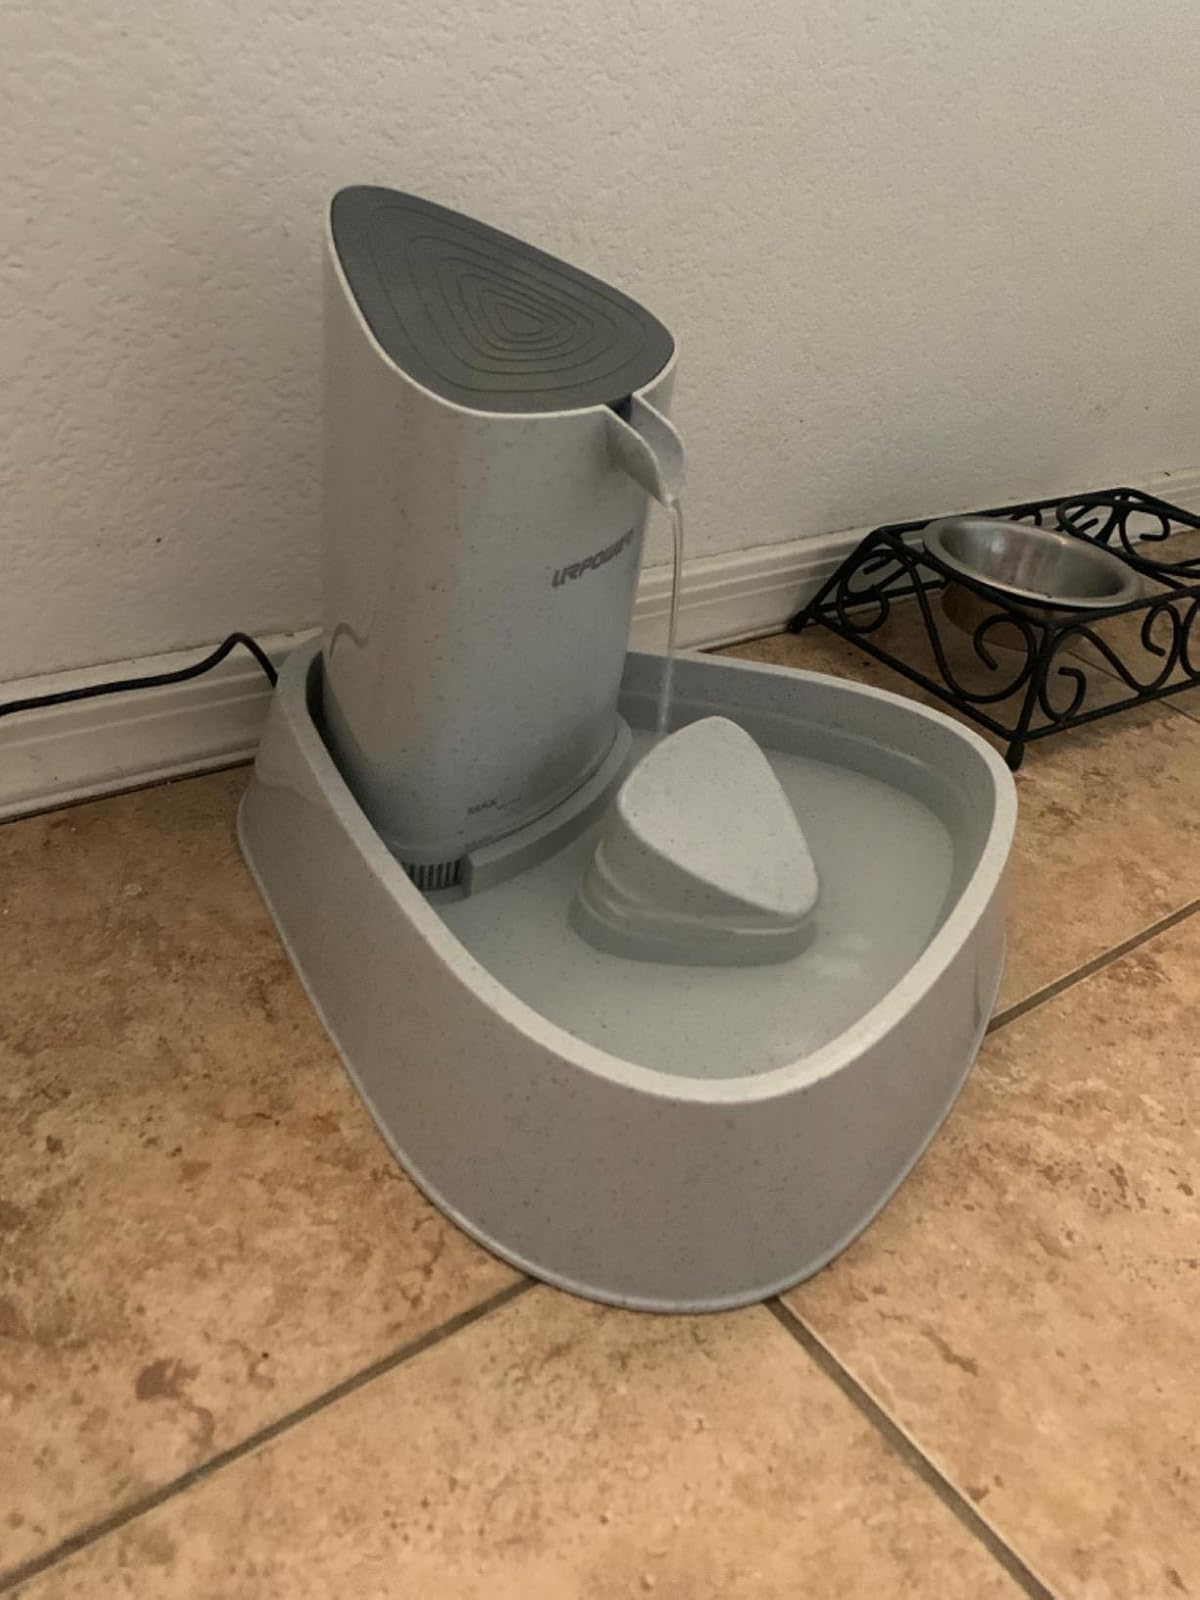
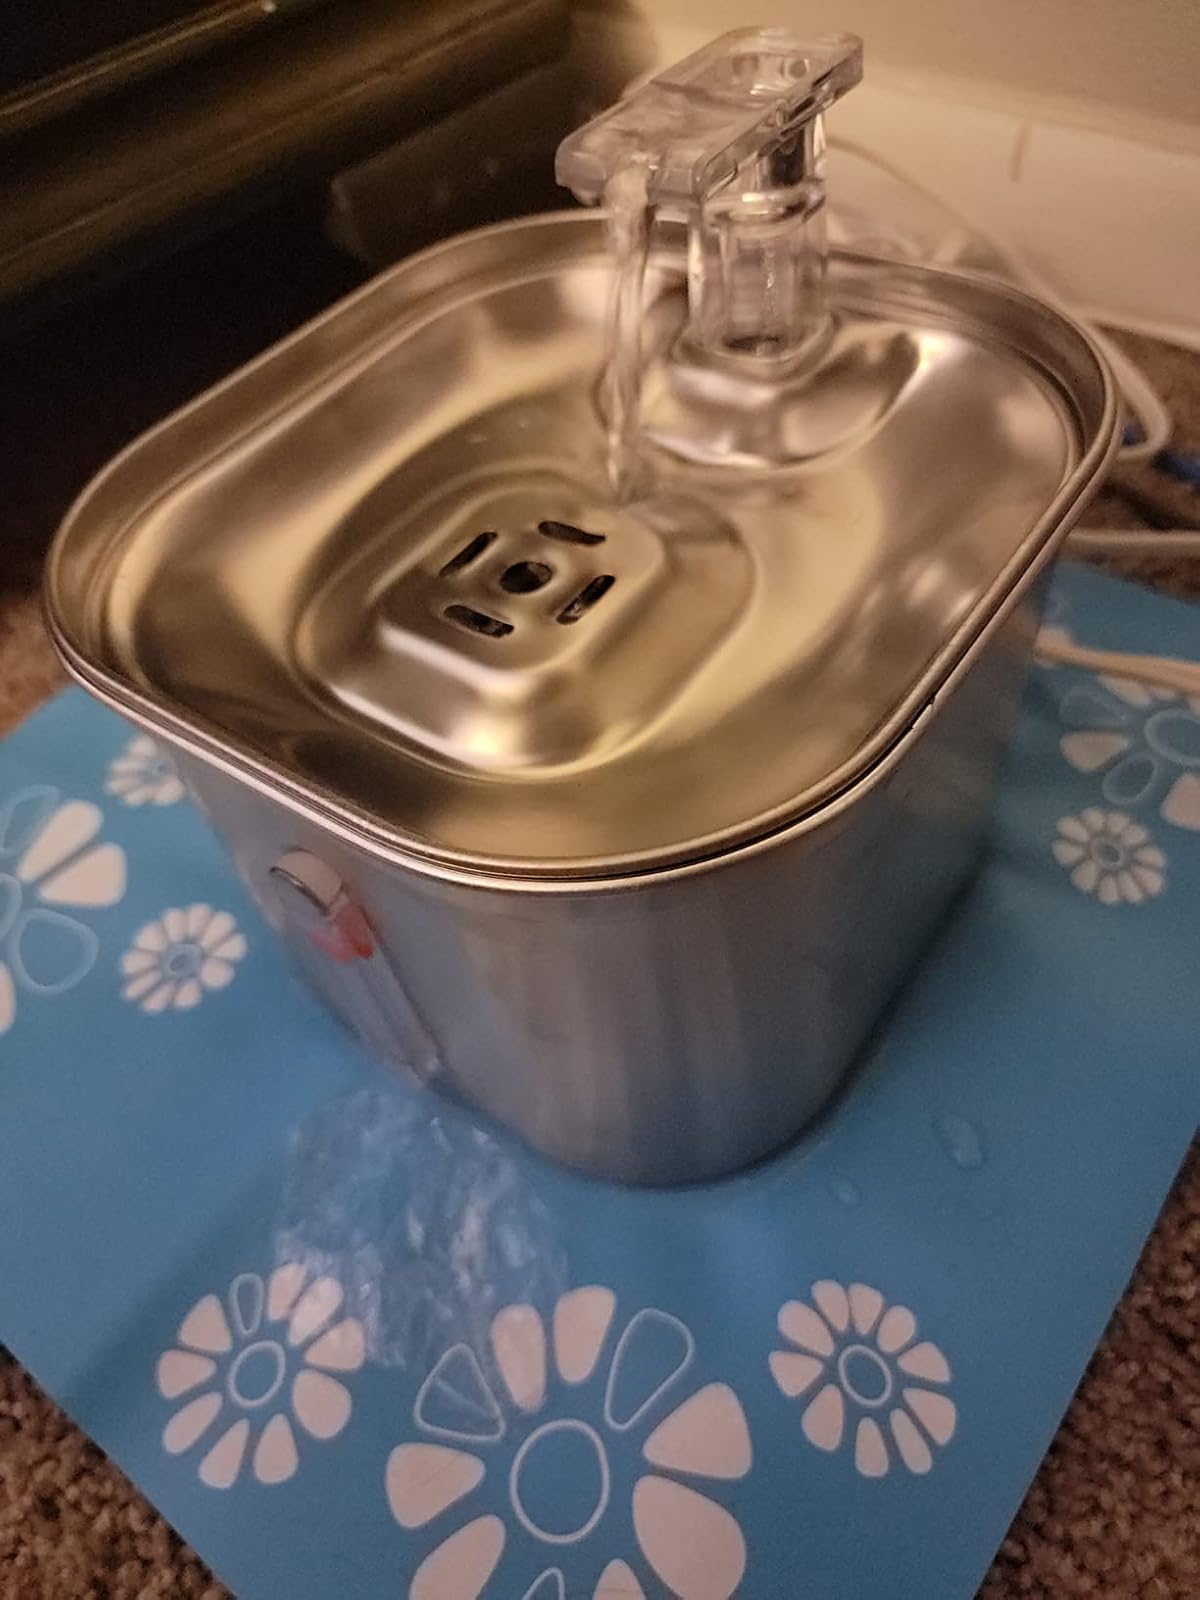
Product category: items_bowl
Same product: no